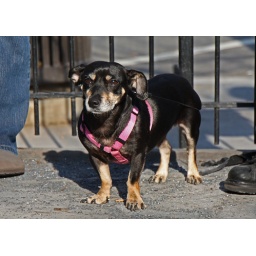
Cute little dog Cali, spotted at Wonderland in Columbia Heights, during the March 2009 DC Flickr Meetup.